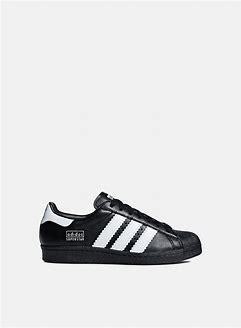
Brand: Adidas
Model: Superstar 80S